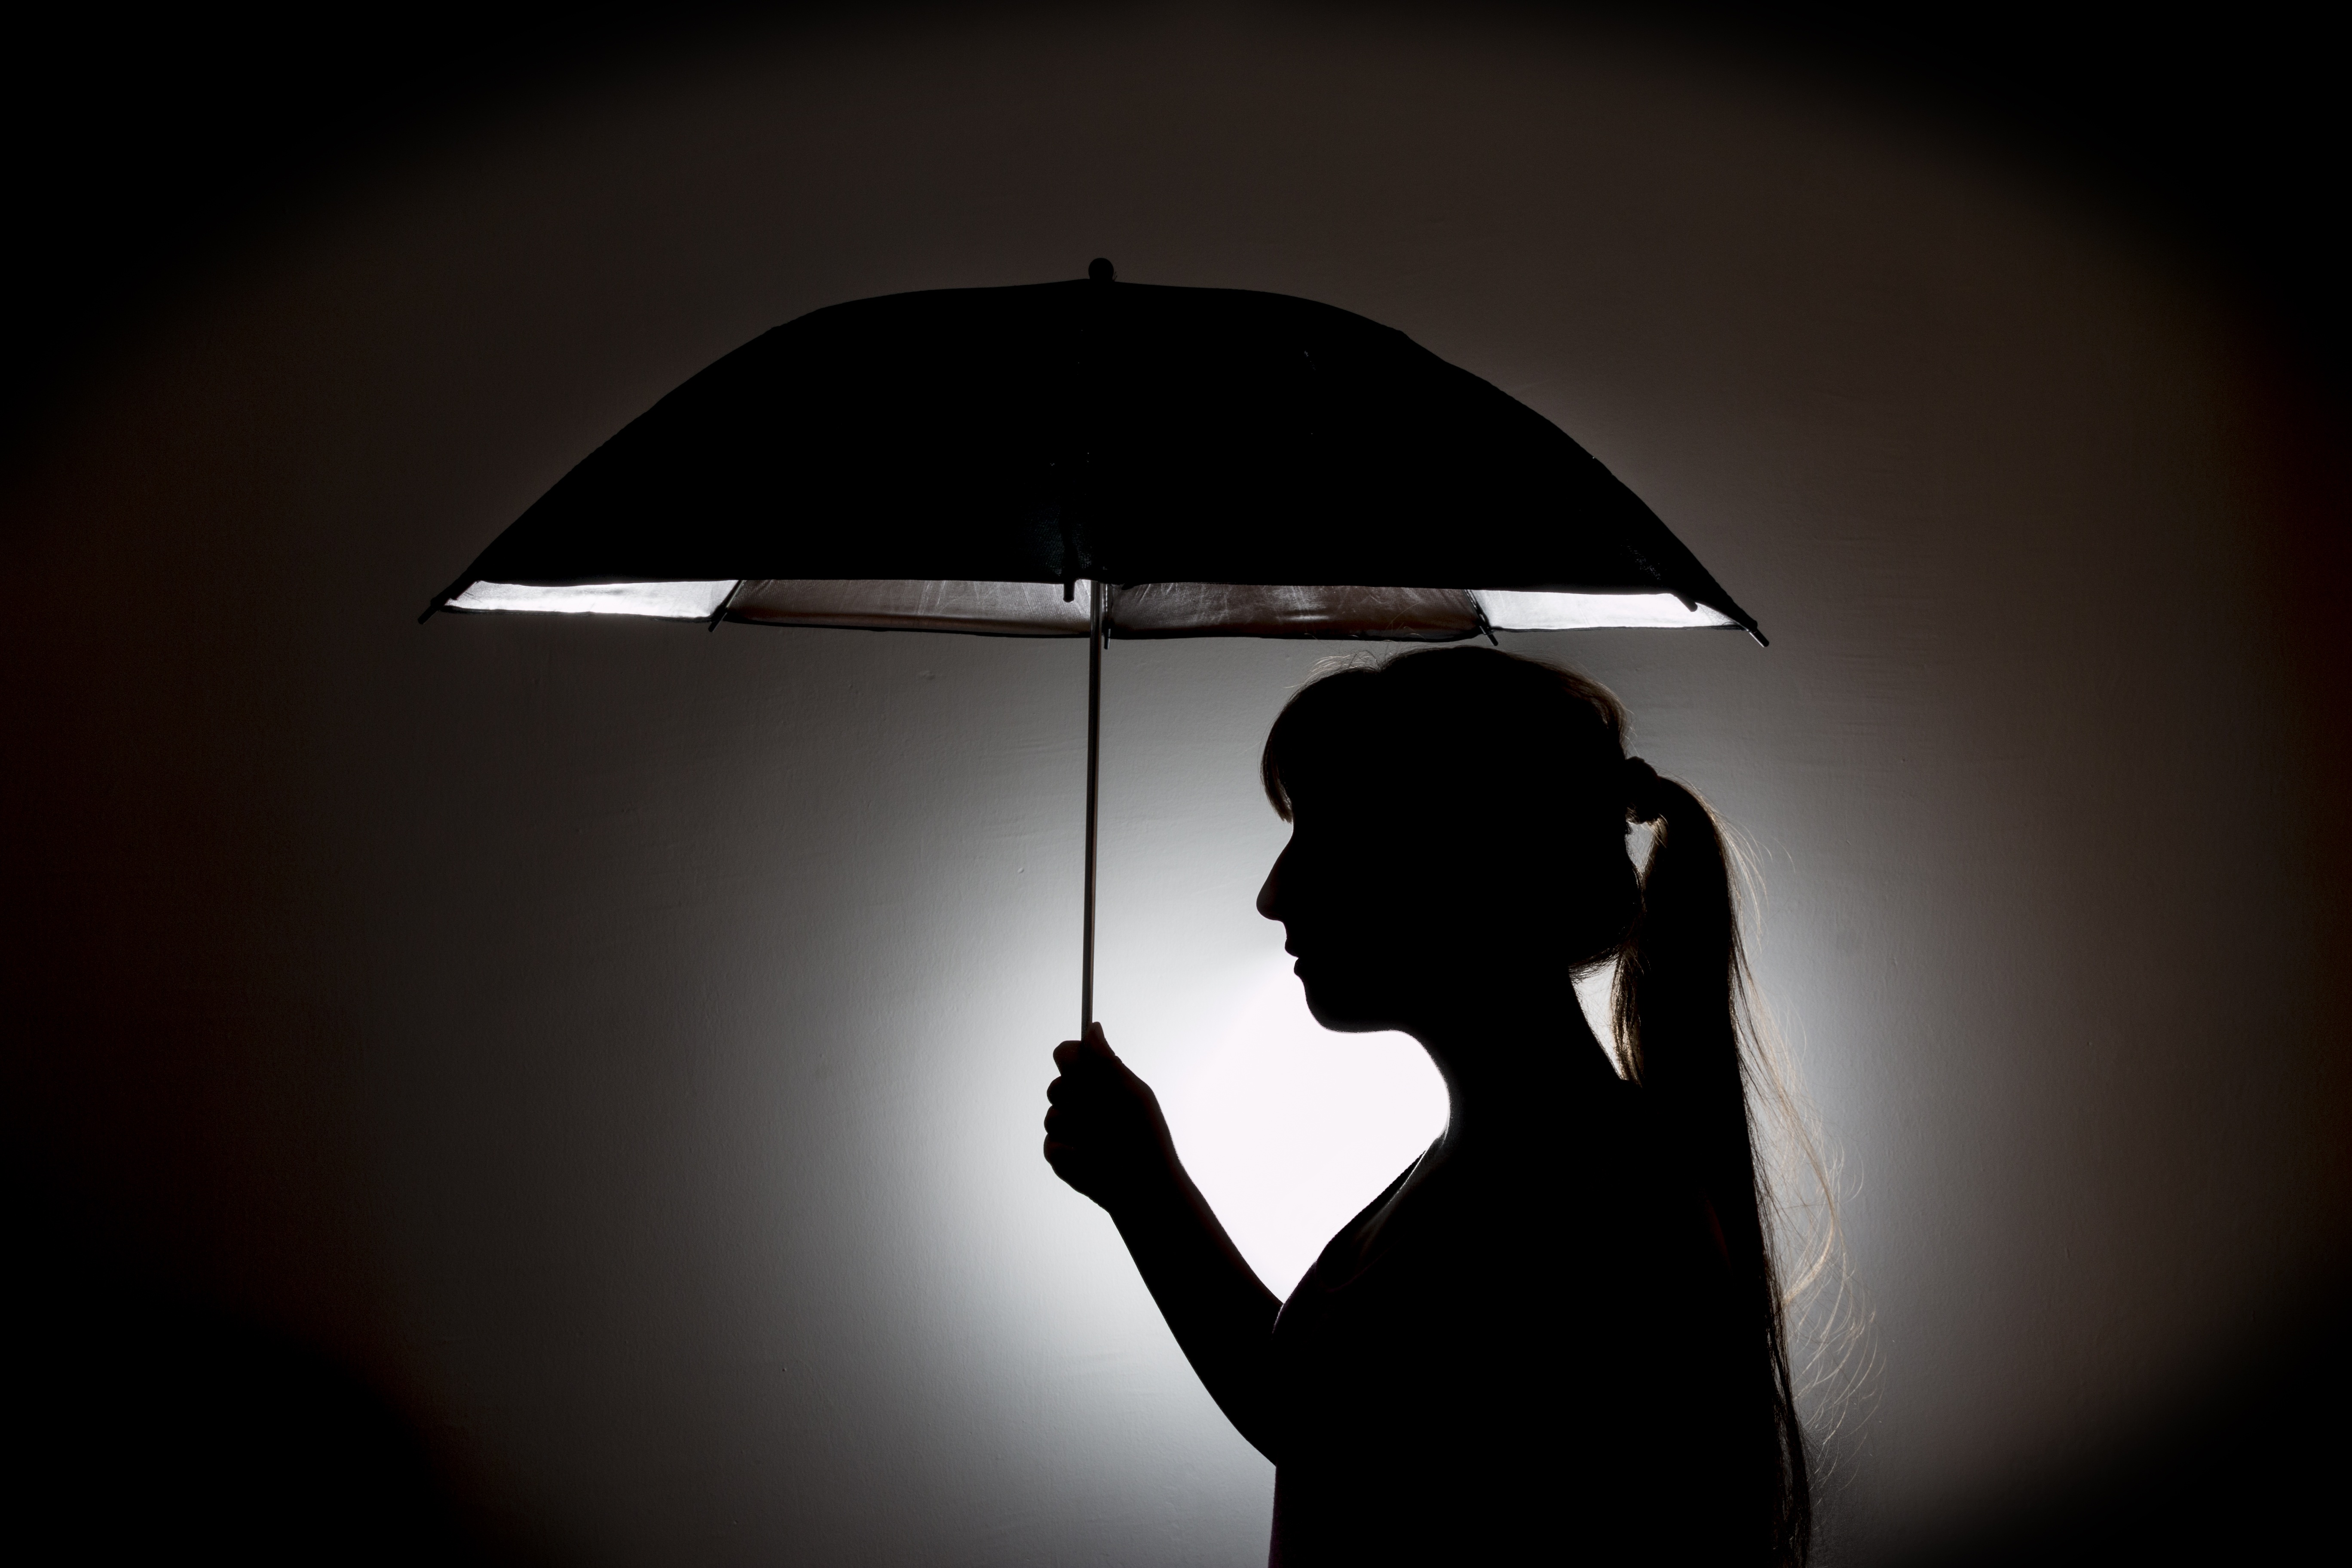
silhouette, person, light, black and white, girl, woman, white, night, rain, atmosphere, dark, reflection, umbrella, shadow, romantic, darkness, black, monochrome, lighting, backlighting, magic, shape, monochrome photography